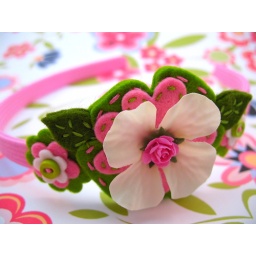
I love green and pink together. This matches so many things in my daughter's wardrobe!